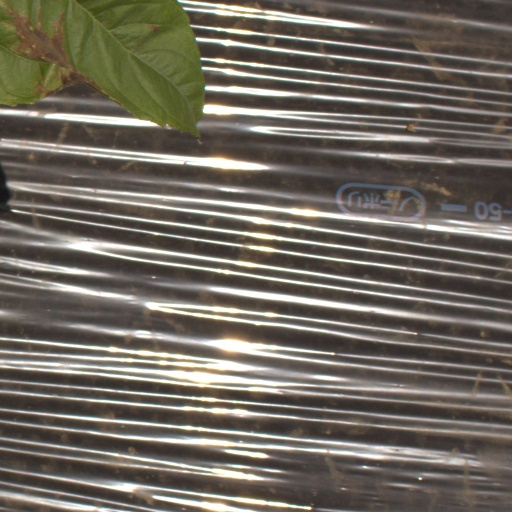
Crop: Jerusalem artichoke